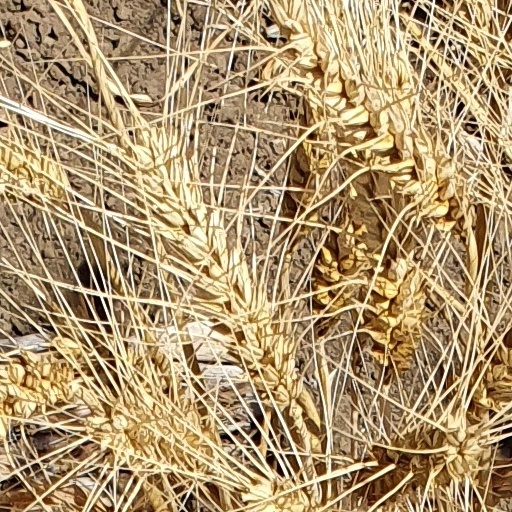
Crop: wheat